Château de Breteuil

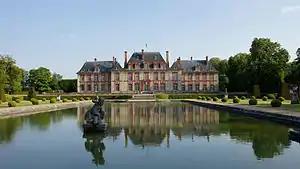
The Château de Breteuil

The Château de Breteuil (previously called the Château de Bevilliers) is a château situated in the Vallée de Chevreuse in Yvelines department of France, to the southwest of Paris. The château was designated a monument historique in 1973.